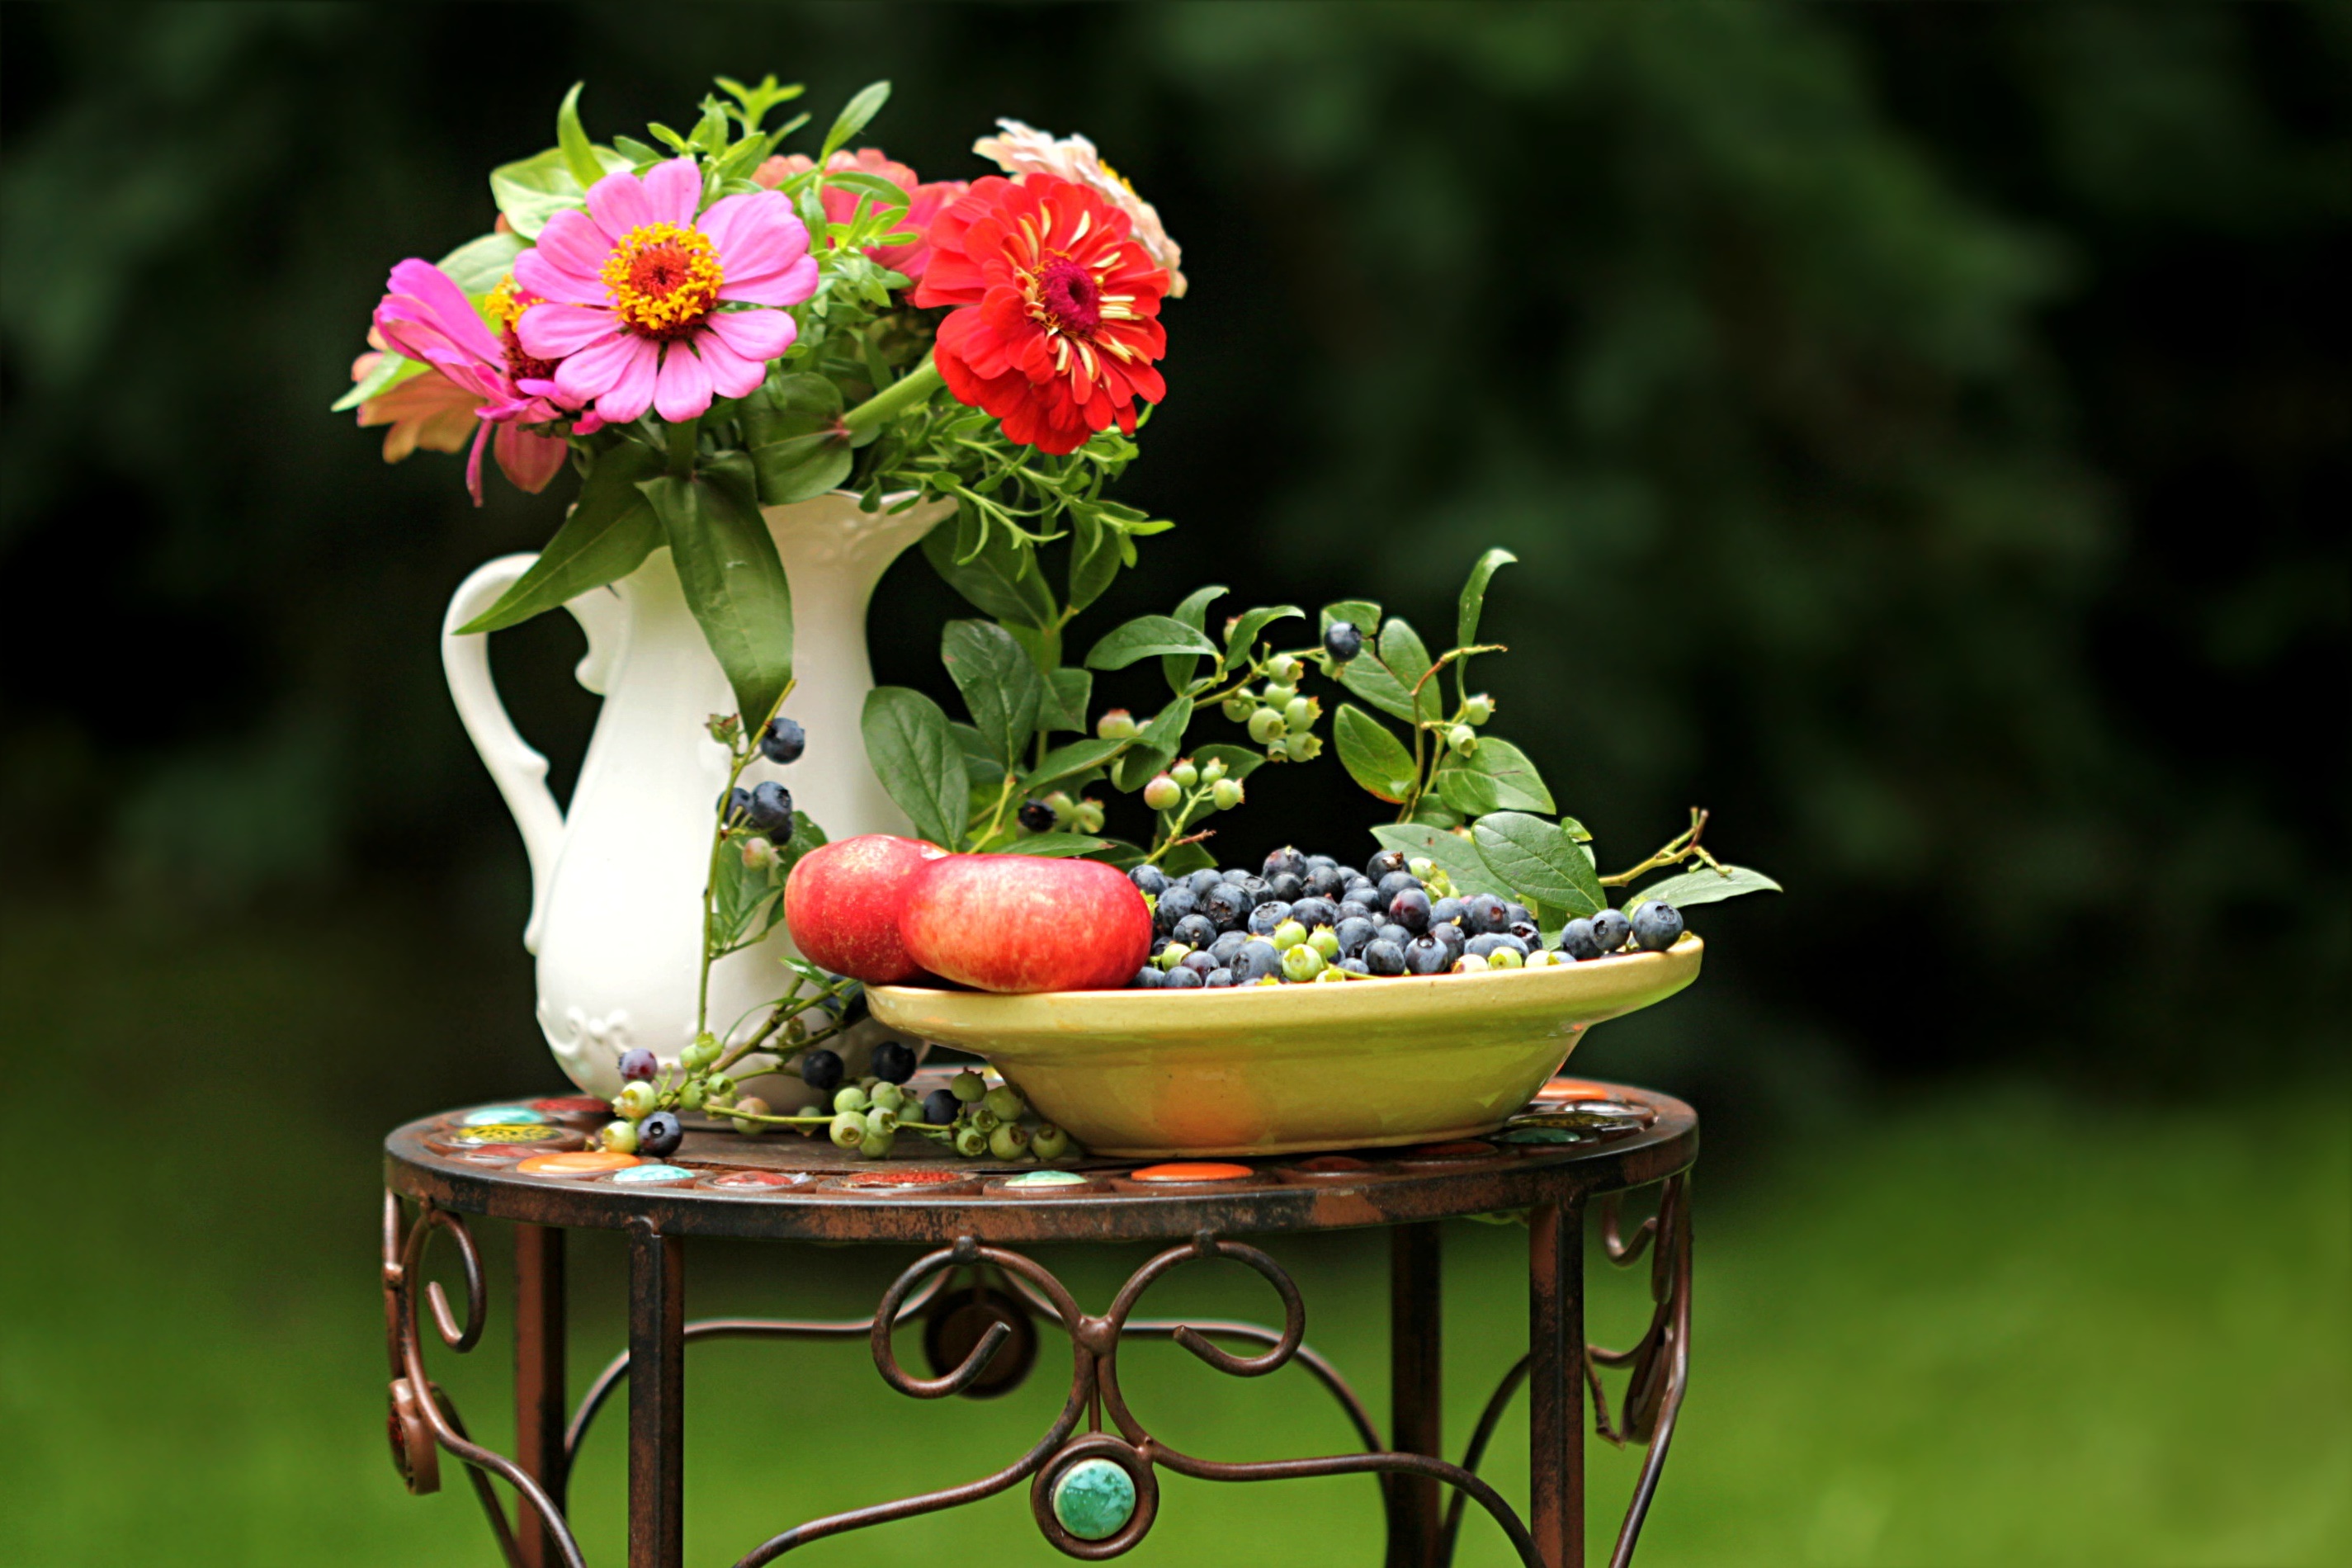
plant, lawn, fruit, flower, green, backyard, garden, flora, still life, flowers, flowerpot, floristry, flowering plant, floral design, summer impression, land plant, flower arranging